Ada of Caria

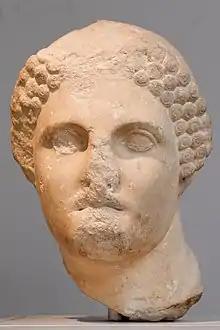
Portrait of a young woman from the Mausoleum at Halicarnassus, sometimes identified as Ada. British Museum.

Ada of Caria (fl. 377 – 326 BC) was a member of the House of Hecatomnus (the Hecatomnids) and ruler of Caria during the mid-4th century BC, first as Persian Satrap and later as Queen under the auspices of Alexander III (the Great) of Macedon.